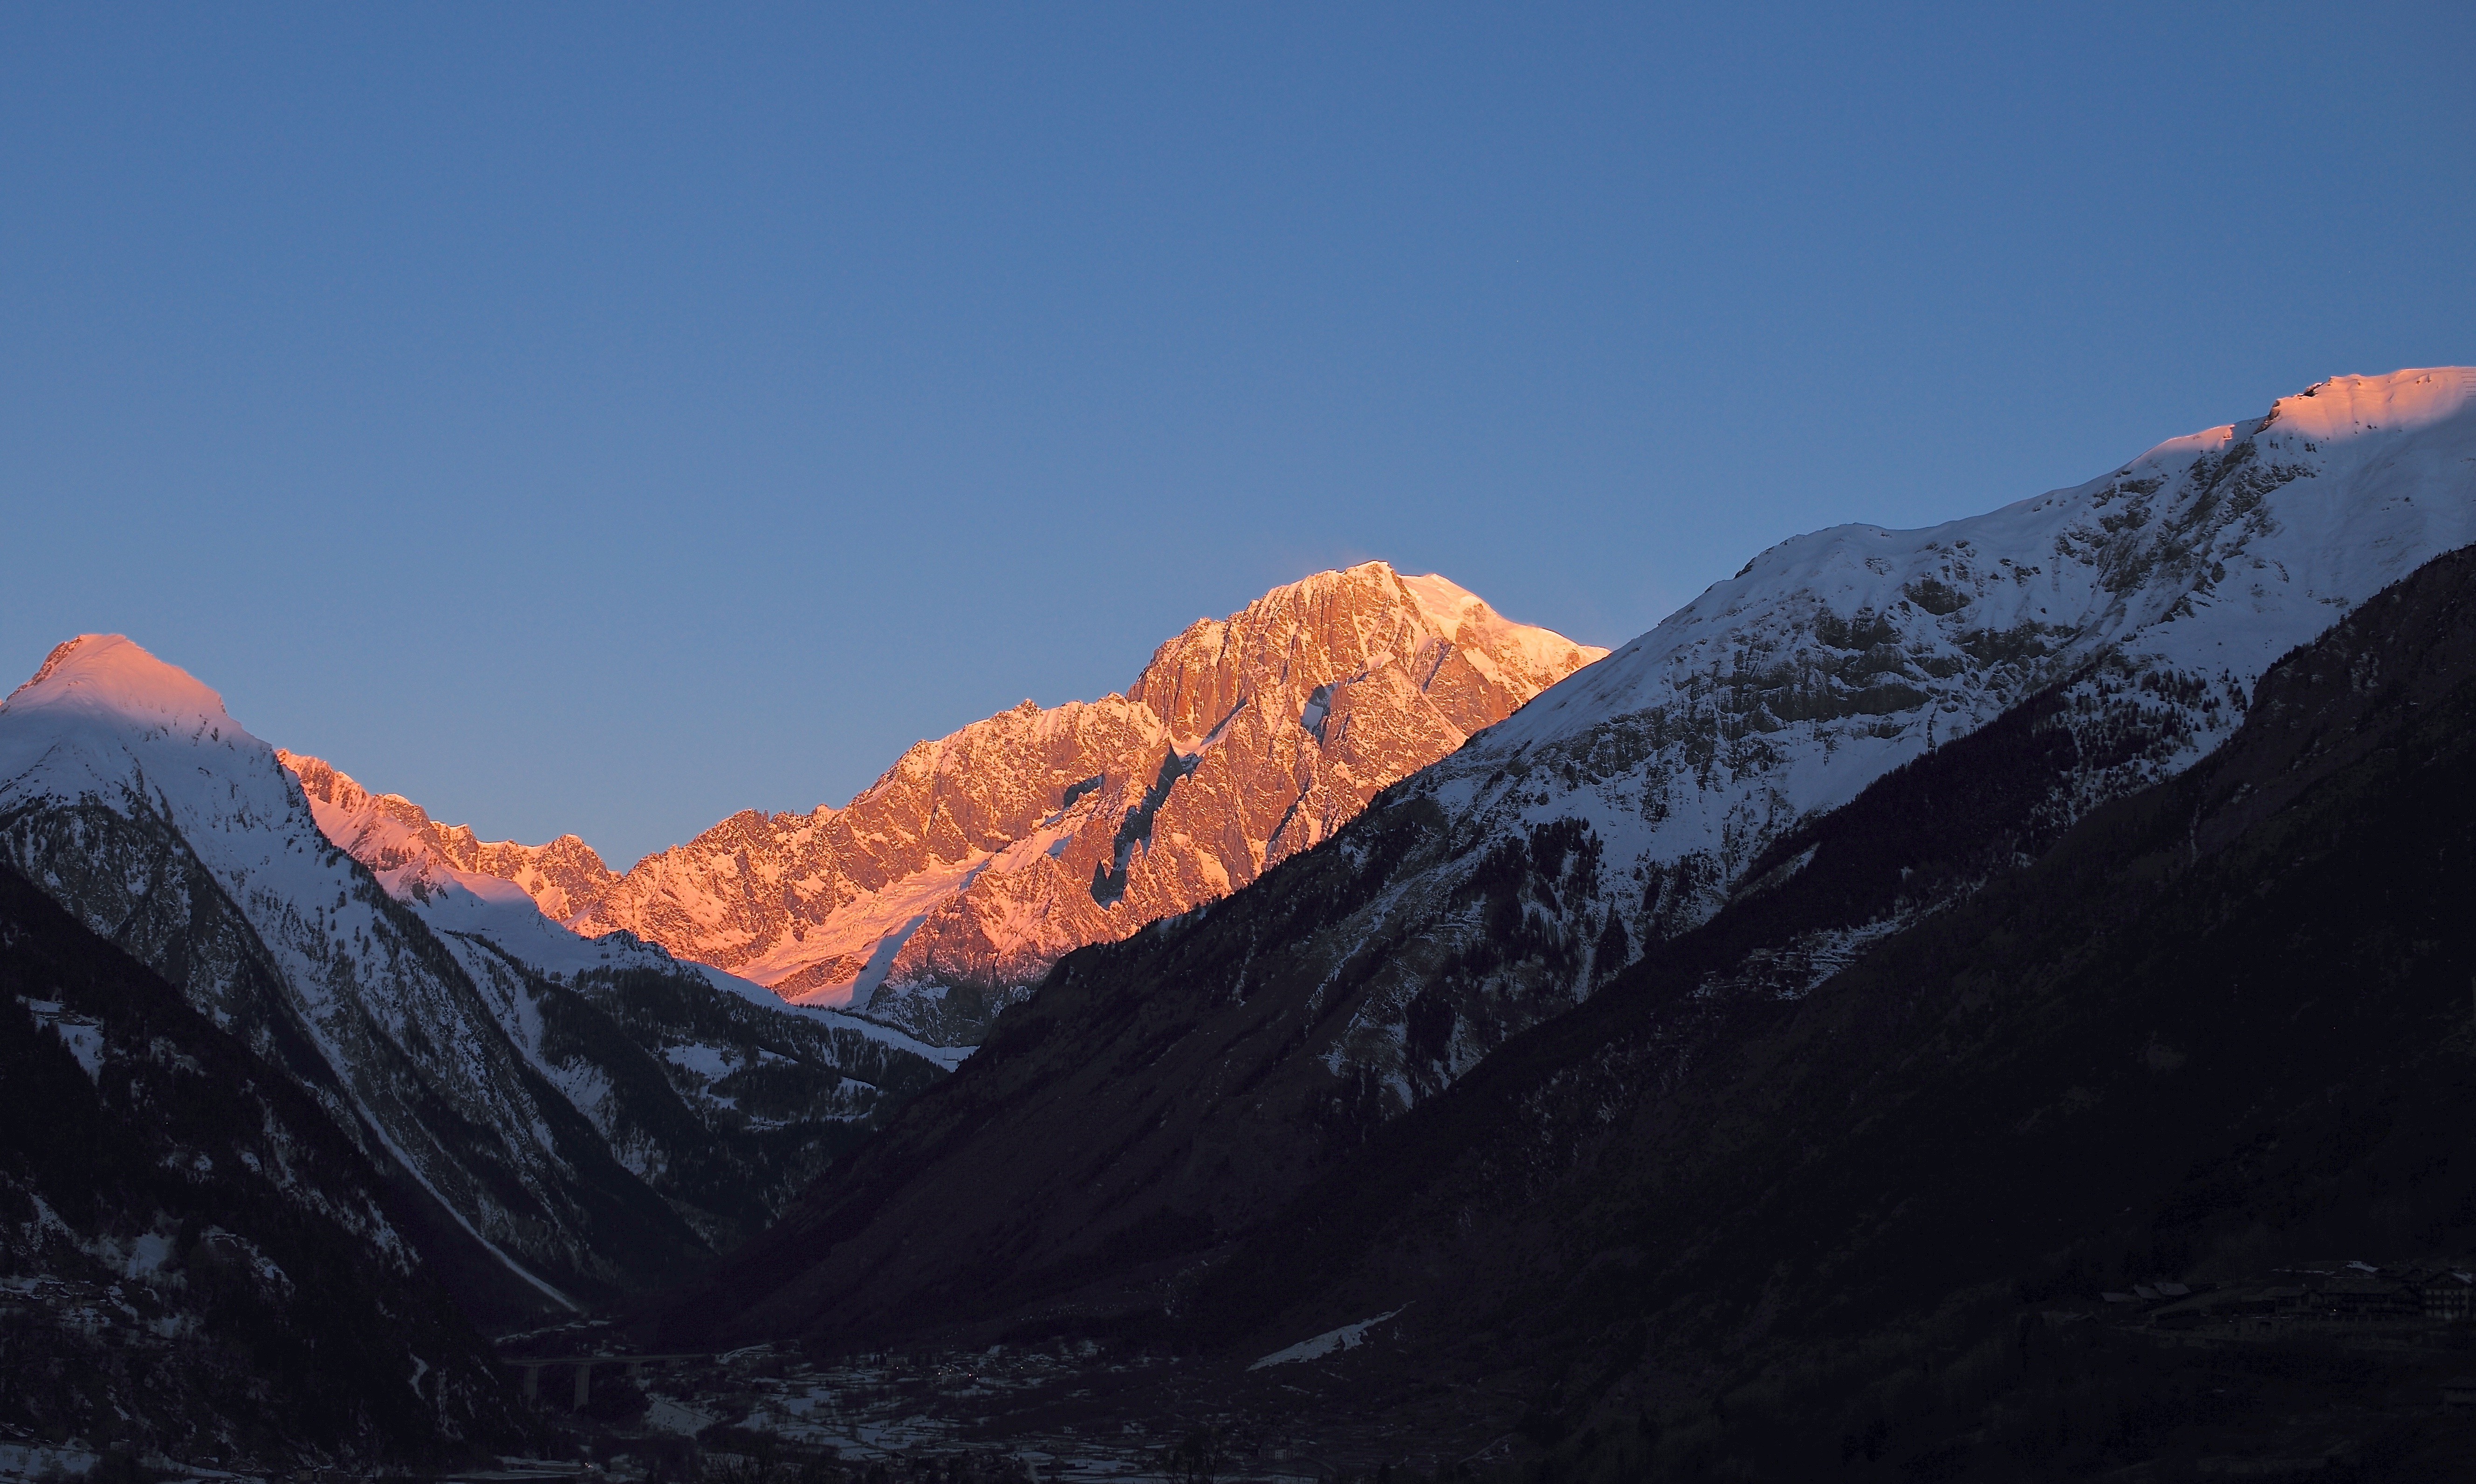
landscape, nature, wilderness, mountain, snow, winter, sky, sunrise, morning, mountain range, travel, range, village, clear, europe, italy, snowy, alpine, blue, ridge, summit, aosta, m, hotel, mountains, alps, ski, peaks, blanc, 50, day, sunlit, leica, 240, summilux, italian, piemonte, february, courmayeur, mont, piedmont, sci, valledaosta, lasalle, landform, geographical feature, mountainous landforms